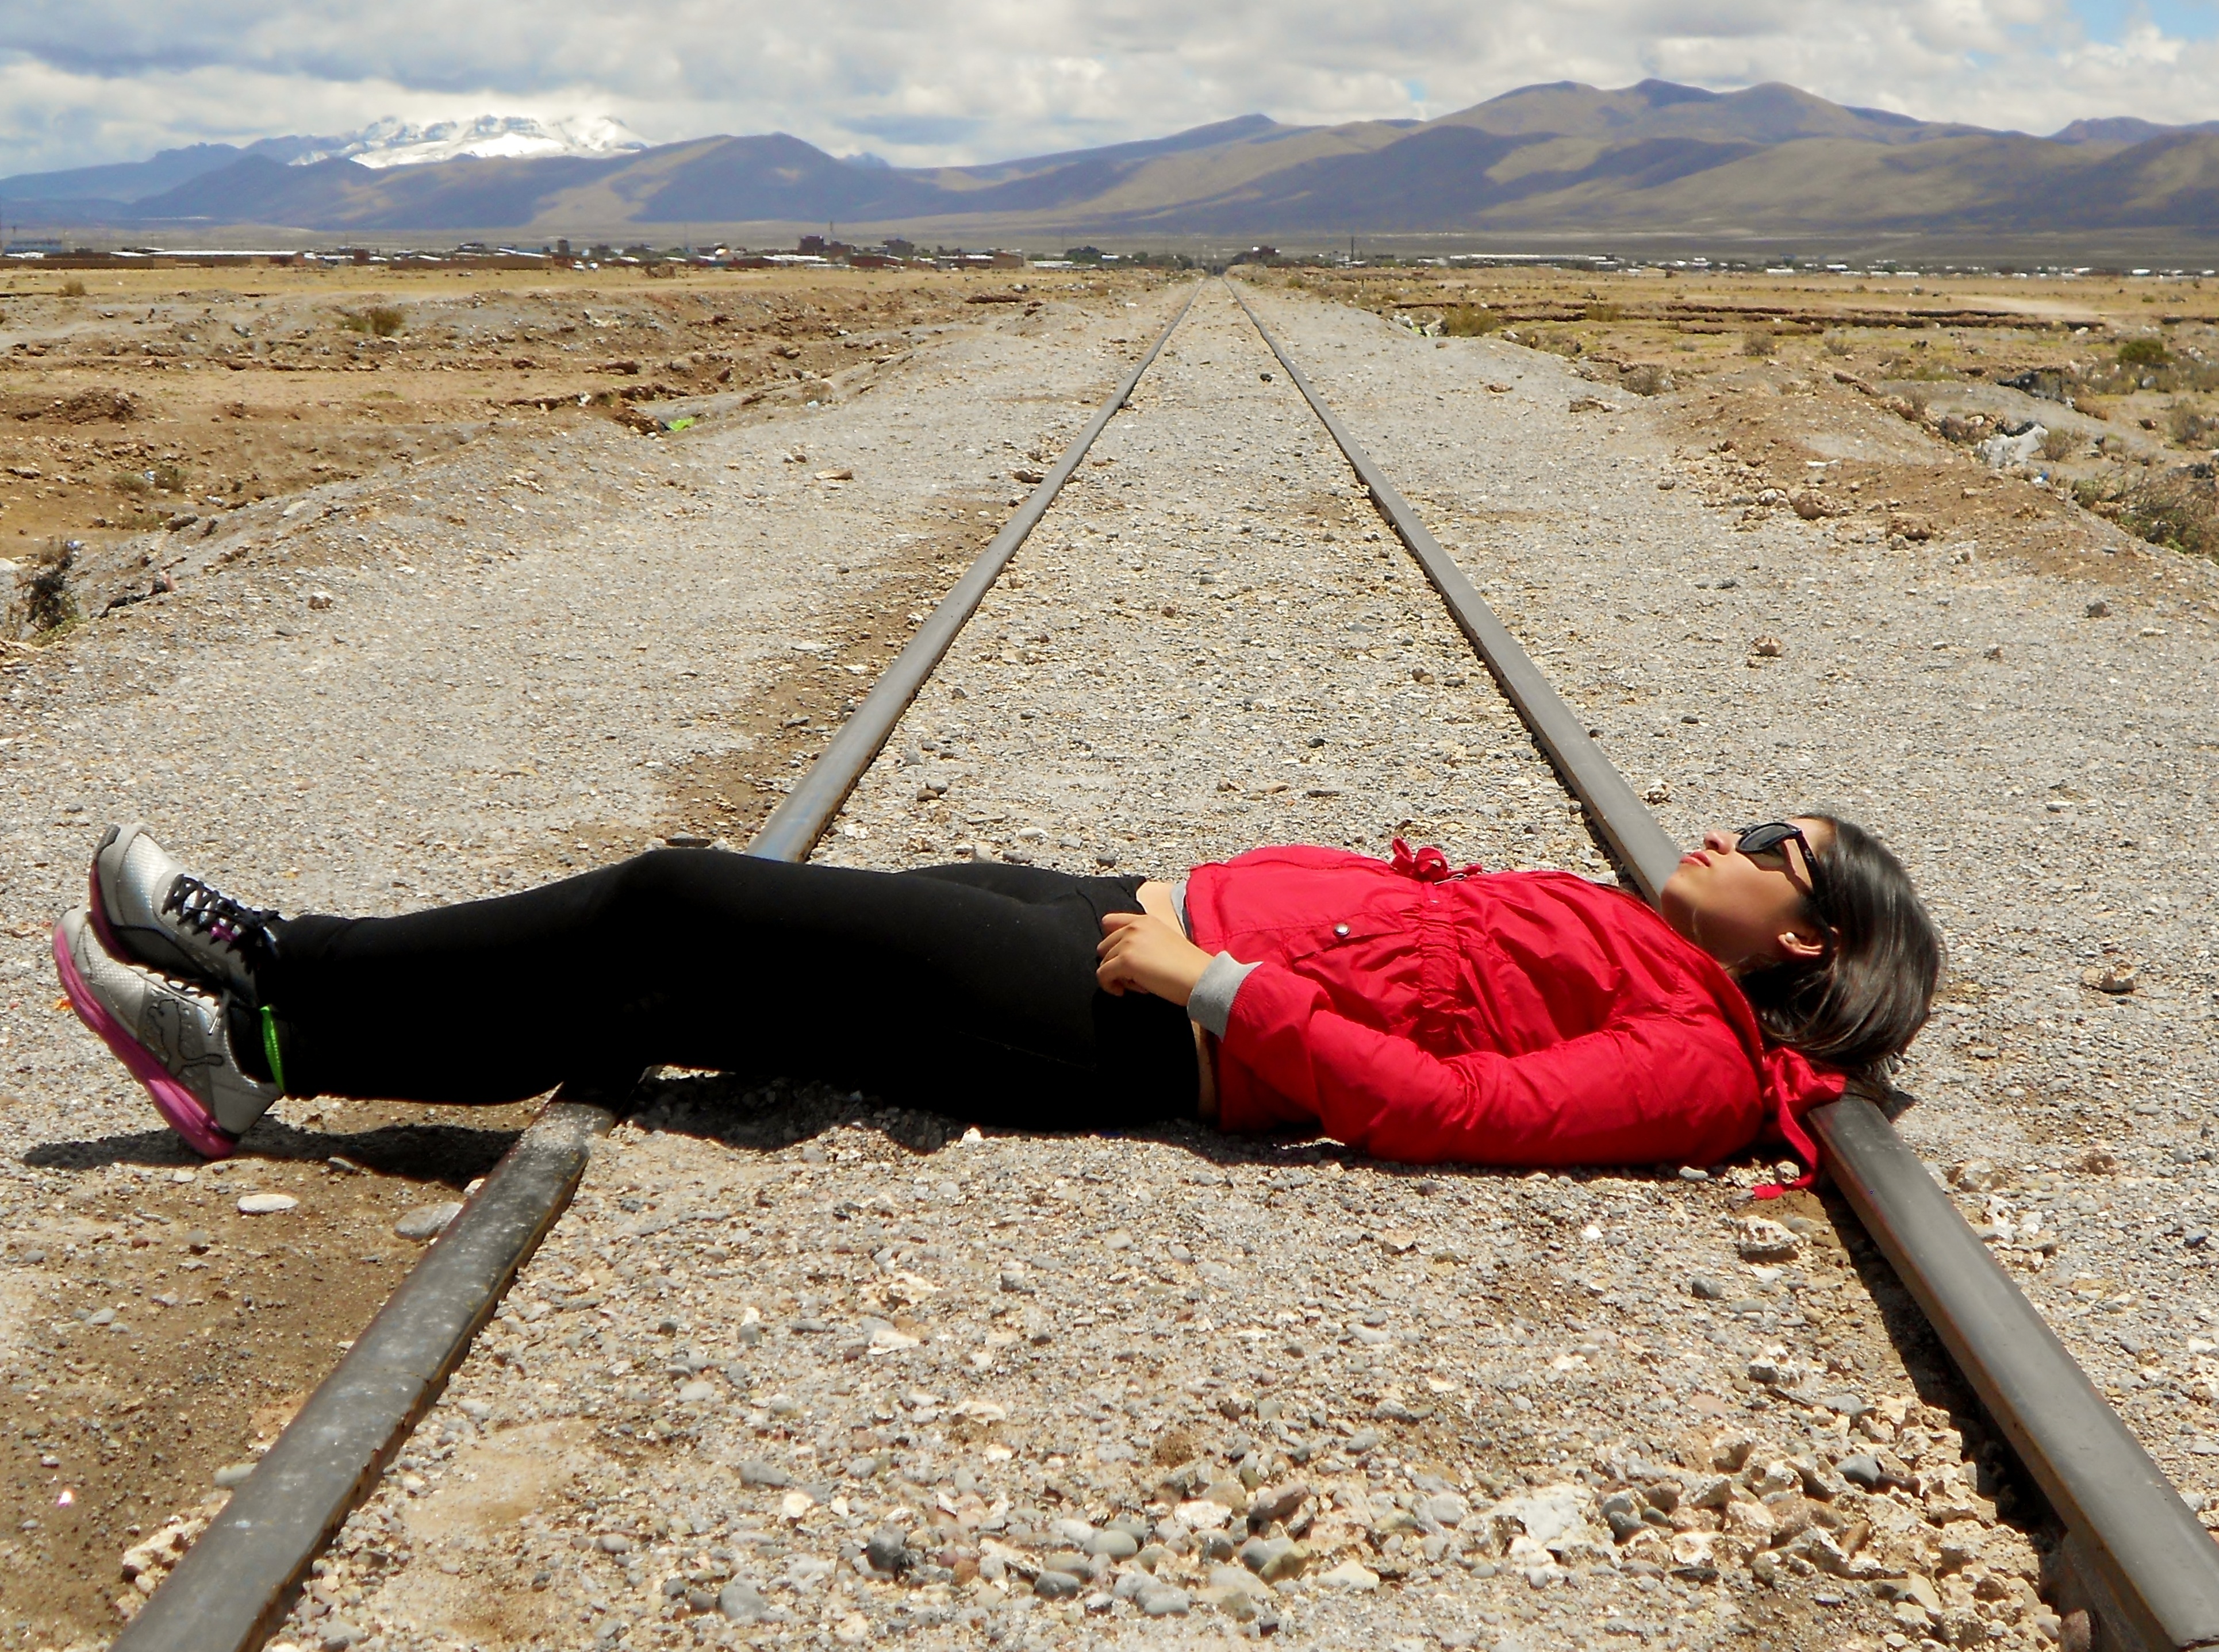
adventure, train, travel, platform, soil, rest, dream, locomotive, women, travelers, pathways, physical fitness